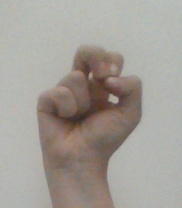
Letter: gaaf